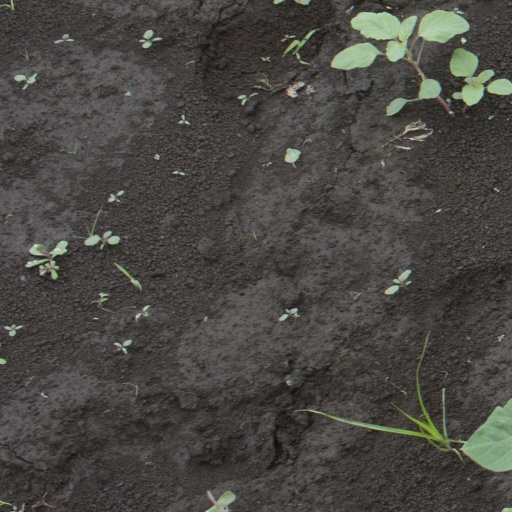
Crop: soybean